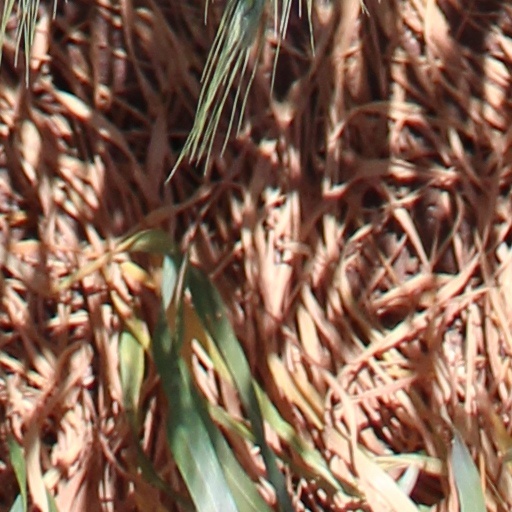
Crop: wheat